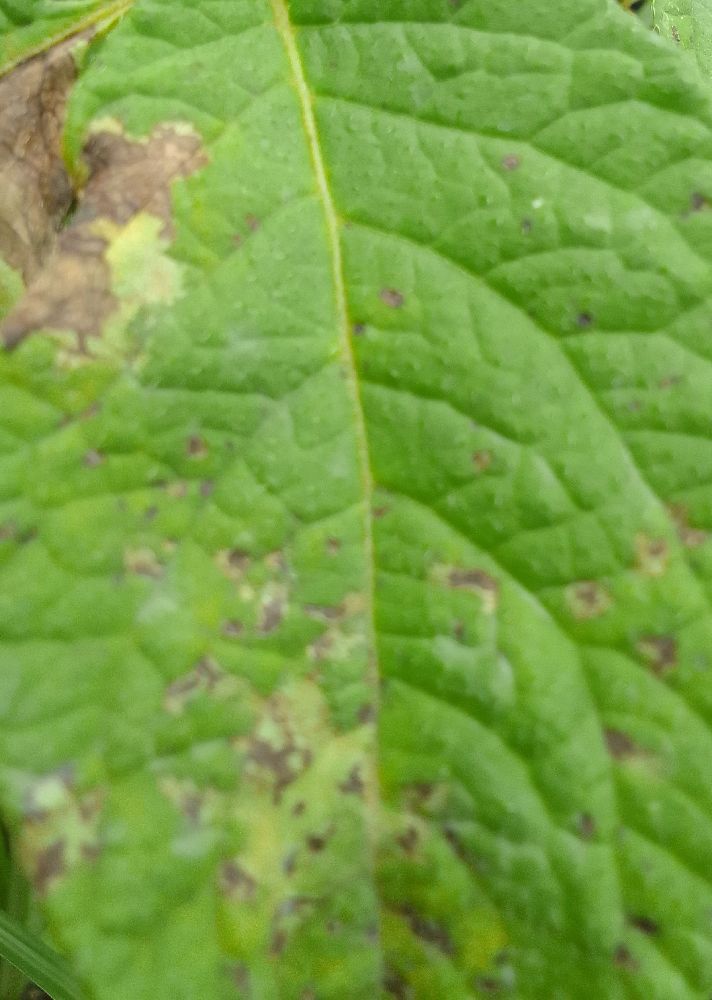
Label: Late blight